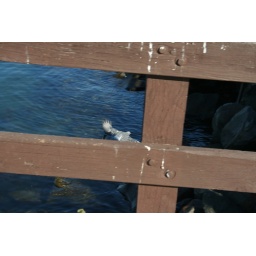
The fence just got in the way of this flying bird.These are random pictures of Downtown San Diego, CA.